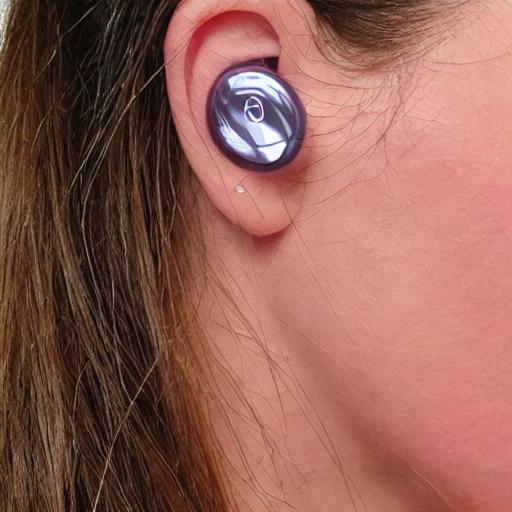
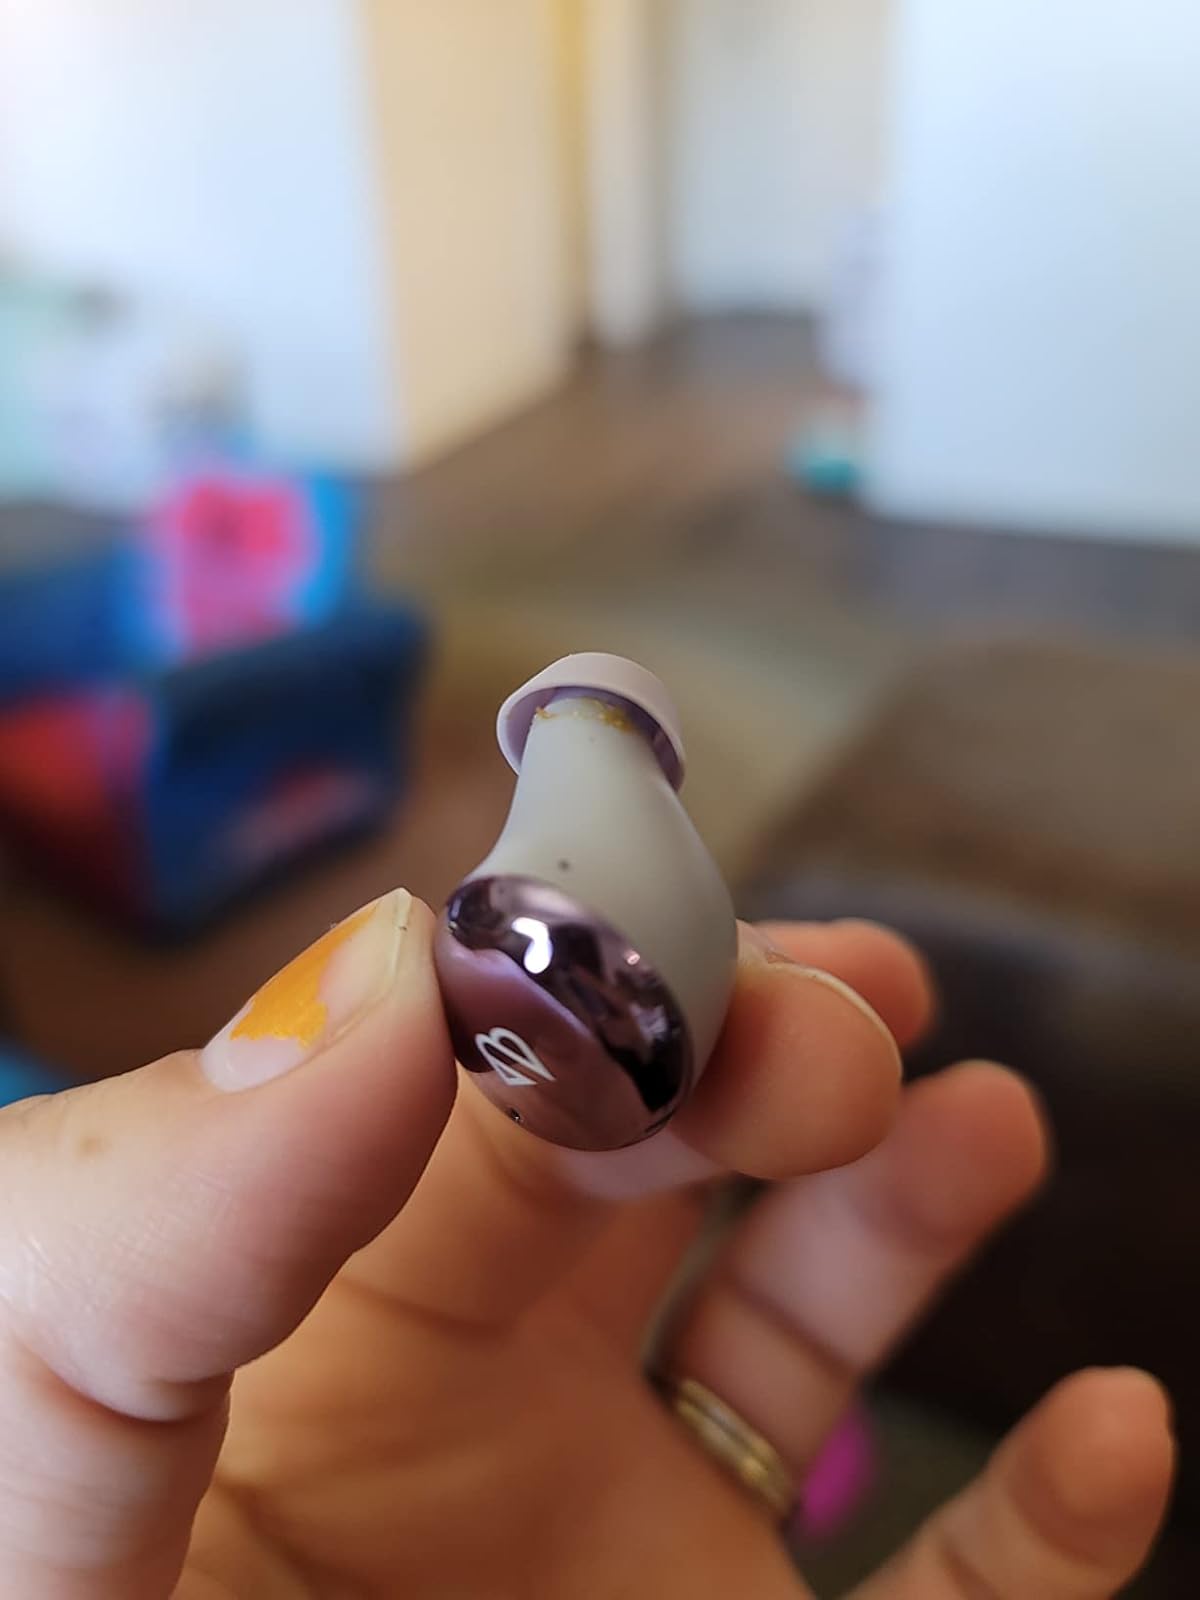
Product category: earbuds
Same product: no